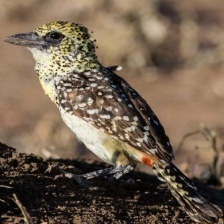
Species: D-ARNAUDS BARBET
Scientific name: TRACHYPHONUS DARNAUDII